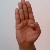
The image shows a hand gesture representing the letter 'B' in Indian Sign Language.